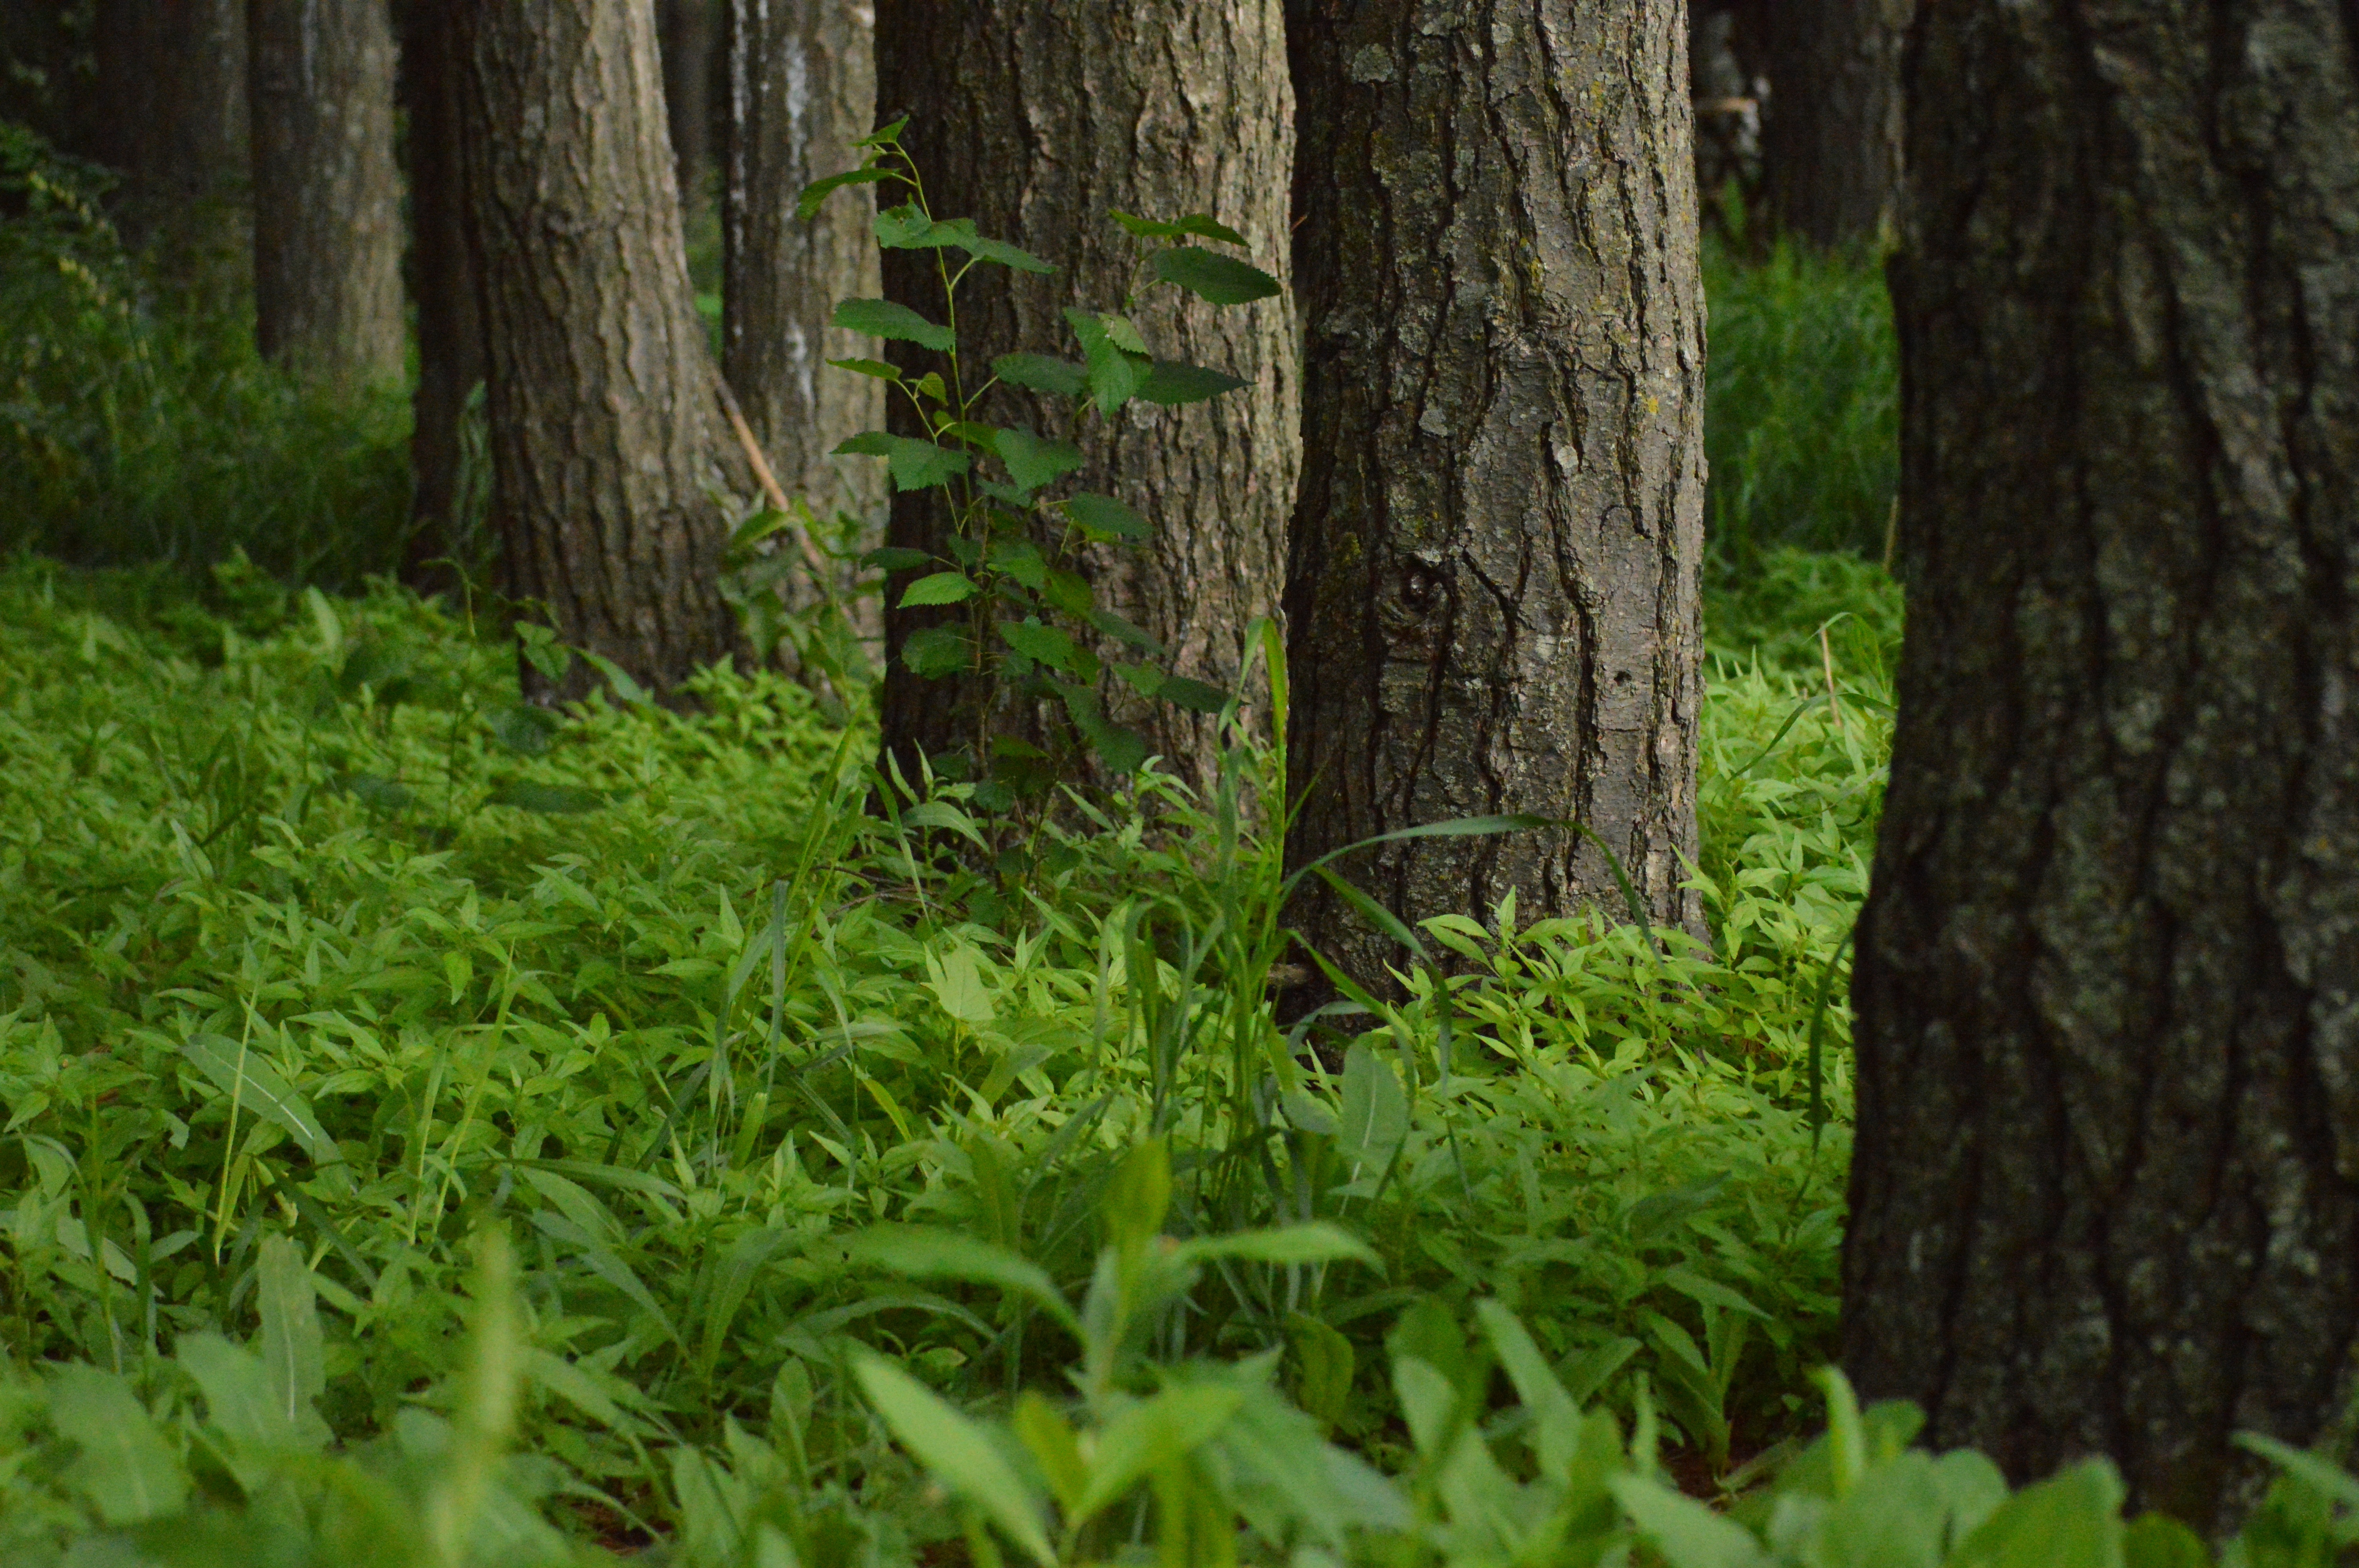
tree, nature, forest, grass, plant, sunlight, leaf, flower, trunk, moss, bark, rural, green, jungle, botany, flora, greenery, tree trunk, trees, woods, outside, vegetation, rows, rainforest, deciduous, woodland, habitat, ecosystem, biome, old growth forest, natural environment, woody plant, temperate broadleaf and mixed forest, temperate coniferous forest, land plant